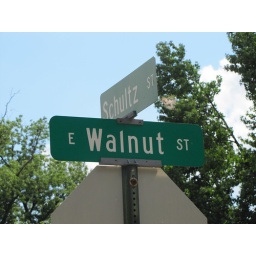
East Walnut Street street sign in Lancaster, Ohio. Photo taken July 29, 2010.